Person of Interest (TV series)

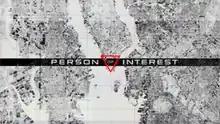
Seasons 4 and 5 intertitle

Person of Interest is an American science fiction crime drama television series that aired on CBS from September 22, 2011, to June 21, 2016, with its five seasons consisting of 103 episodes. The series was created by Jonathan Nolan; executive producers were Nolan, J. J. Abrams, Bryan Burk, Greg Plageman, Denise Thé, and Chris Fisher.